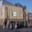
Label: truck